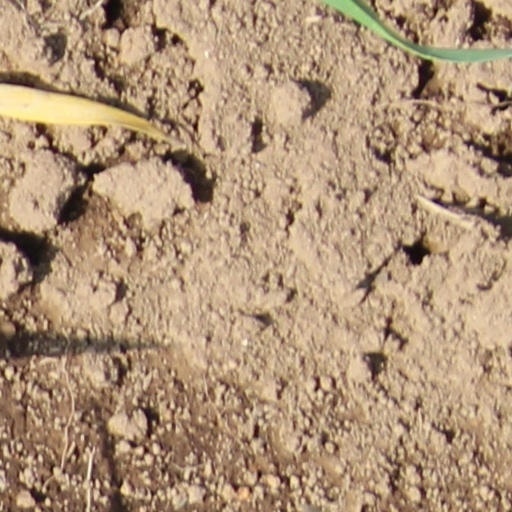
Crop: wheat